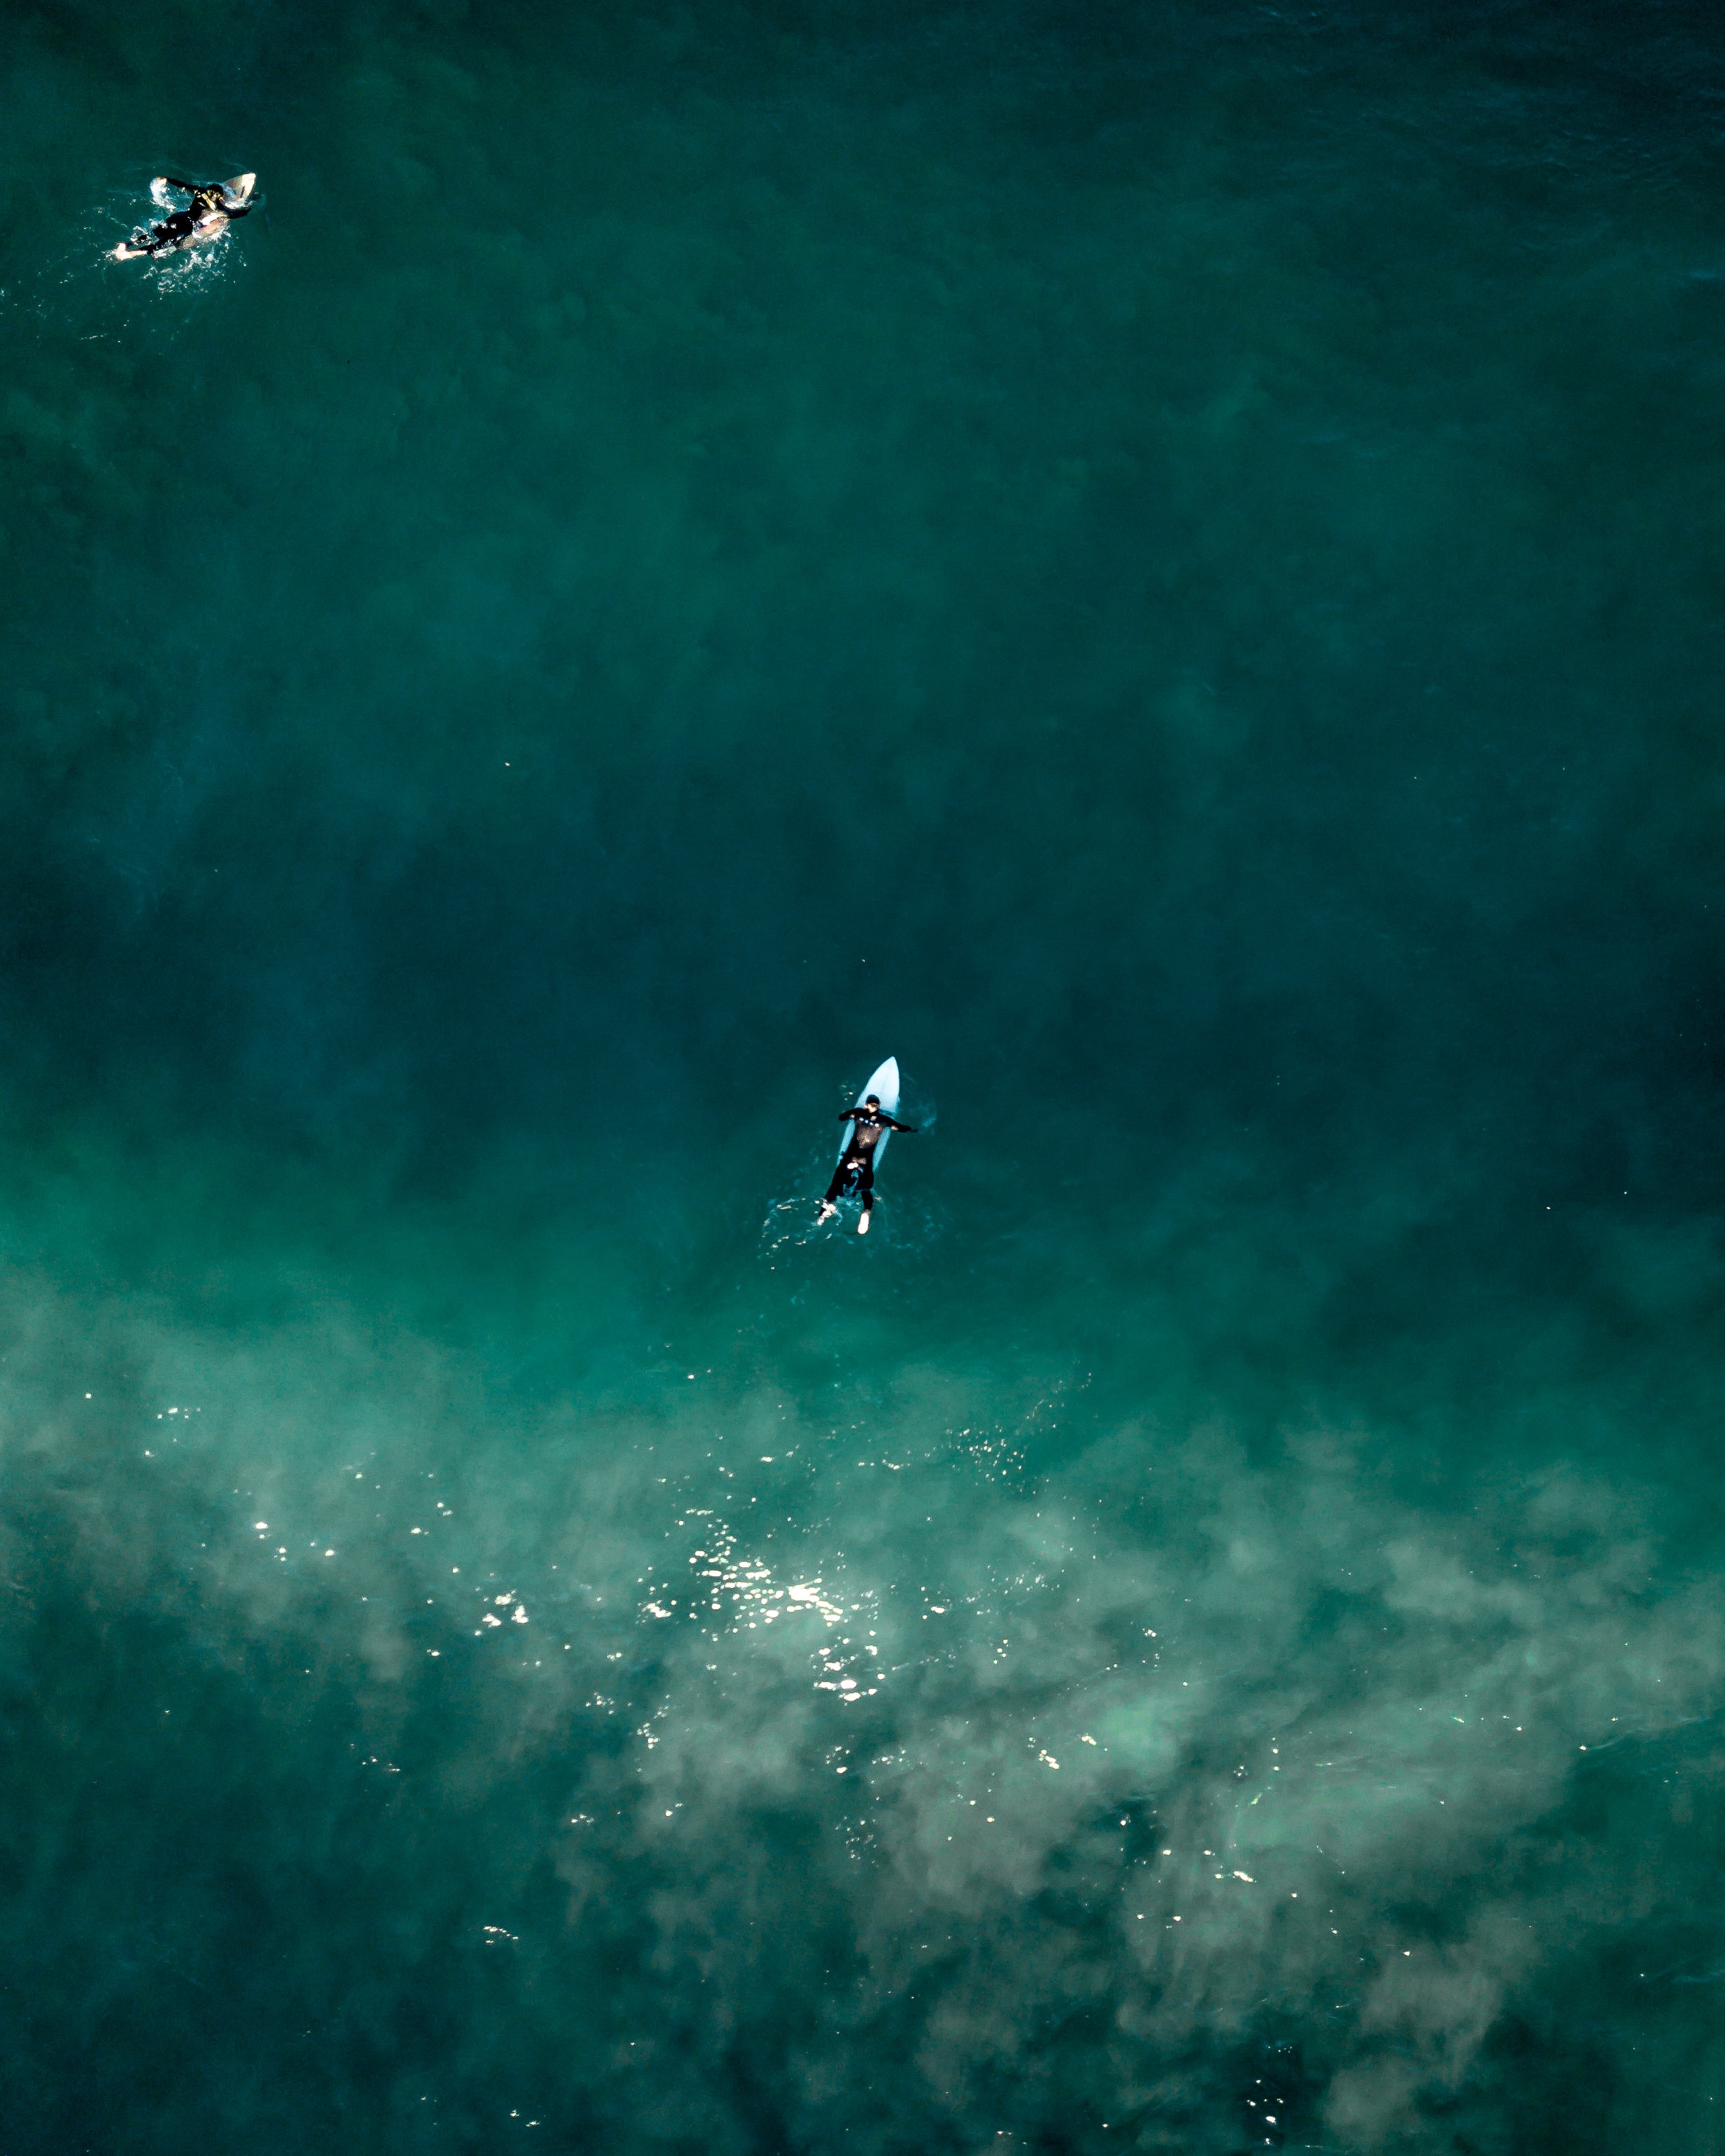
water, blue, green, turquoise, aqua, sea, azure, ocean, sky, teal, photography, wave, extreme sport, screenshot, space, river